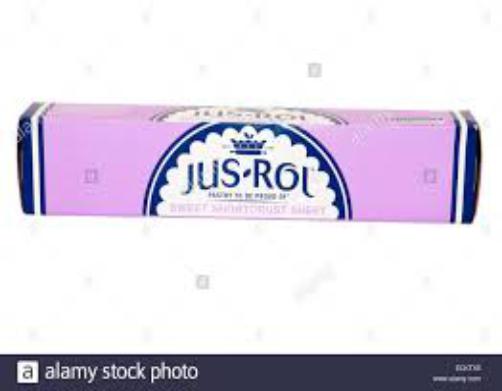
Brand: Jus-Rol
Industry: Food